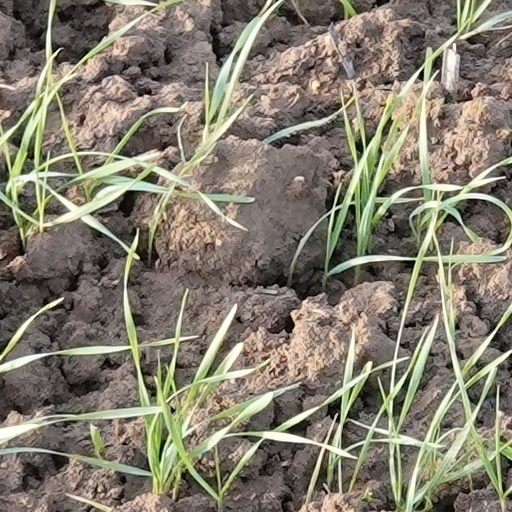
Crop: wheat